Wedding Season

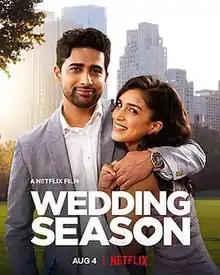
Official release poster

Wedding Season is a 2022 American romantic comedy film directed by Tom Dey and written by Shiwani Srivastava. The film stars Suraj Sharma, Pallavi Sharda, Rizwan Manji, Veena Sood, Ari Afsar, Sean Kleier, and Manoj Sood.